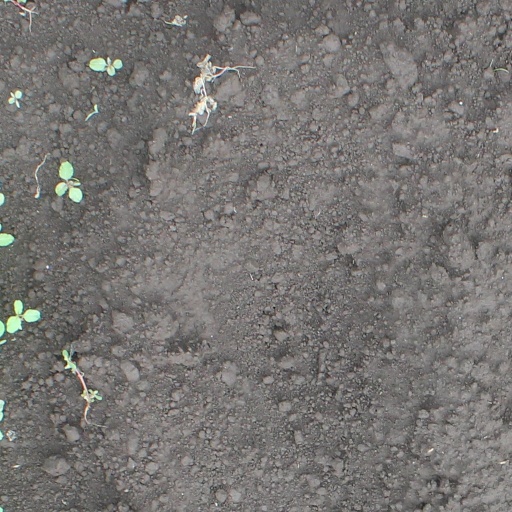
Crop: soybean